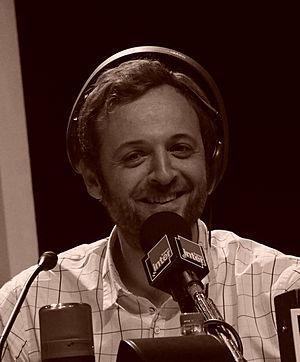
emission à Troyes.
François-Régis Gaudry, né à Sainte-Foy-lès-Lyon le 19 août 1975, est un journaliste, auteur et critique gastronomique français. Il présente l'émission de radio On va déguster le dimanche sur France Inter, et Très Très Bon sur Paris Première.
La onzième saison de Top Chef, est une émission de télévision franco-belge de téléréalité culinaire, diffusée chaque semaine sur M6 du mercredi 19 février 2020 au mercredi 17 juin 2020 et sur RTL-TVI depuis le lundi 24 février 2020. Elle est animée par Stéphane Rotenberg.